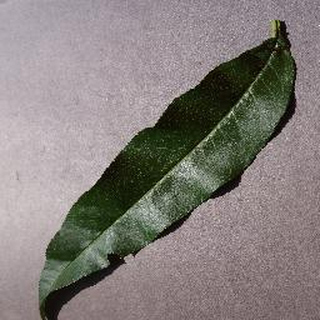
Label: healthy_peach